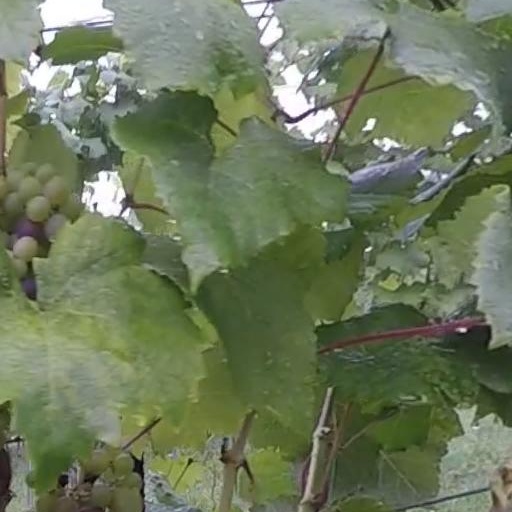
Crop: grape